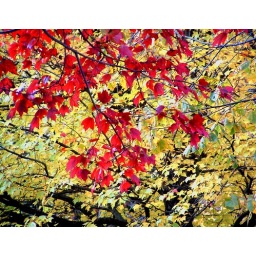
A branch from a tree with red leaves hangs down in front of some yellow and green leaves.